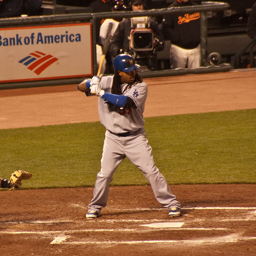
A baseball player standing next to a base.
A baseball player is getting ready to hit a ball.
A baseball player prepares to hit a baseball with a bat.
A professional baseball player gets ready to swing his bat.
some baseball players and the batter is ready